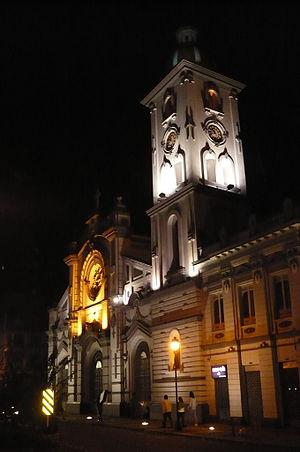
Cet article recense les cathédrales de Colombie.